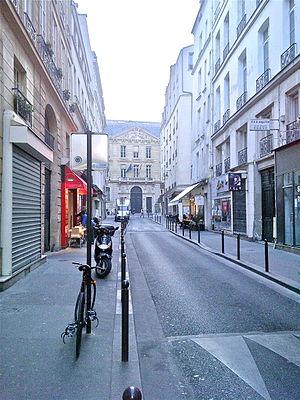
a view of Rue Coquillière Paris in spring 2011
La rue Coquillière est l'une des plus anciennes voies du 1ᵉʳ arrondissement de Paris, en France.